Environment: real
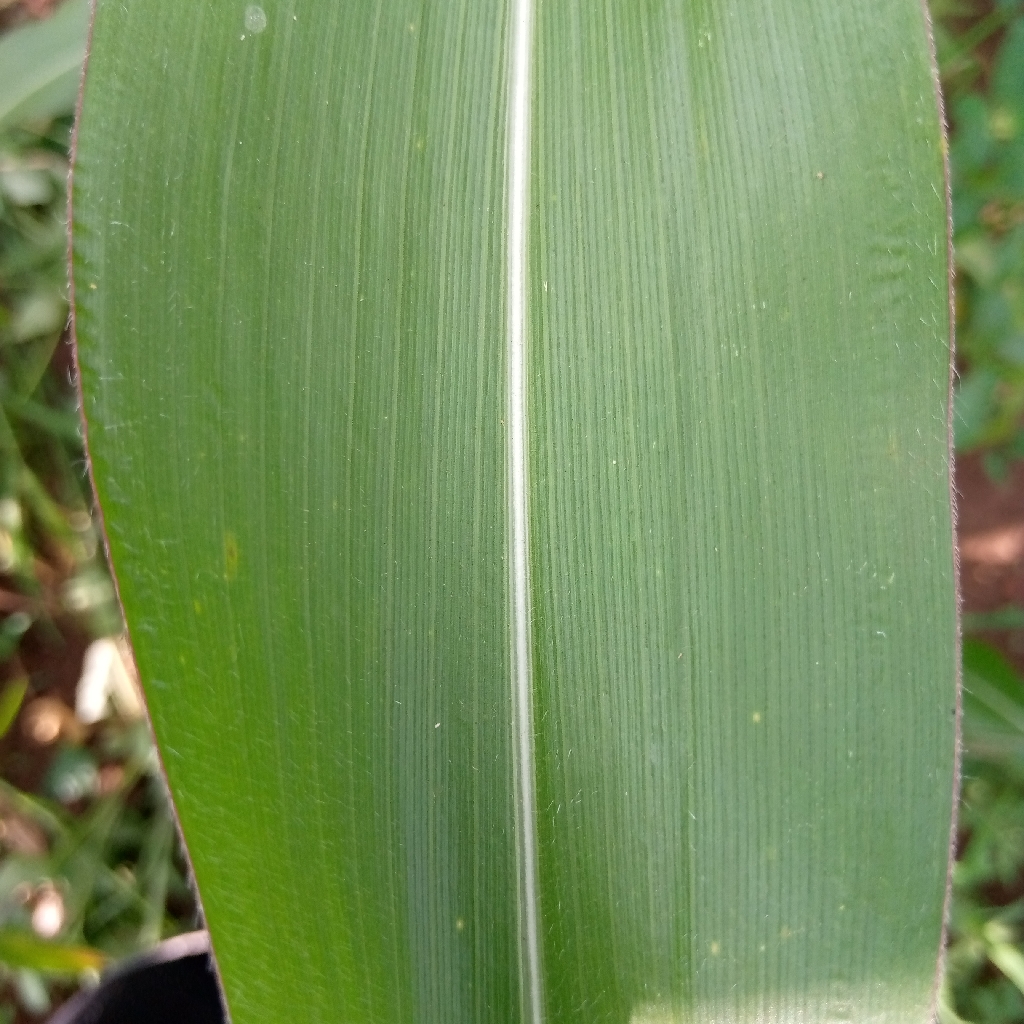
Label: healthy